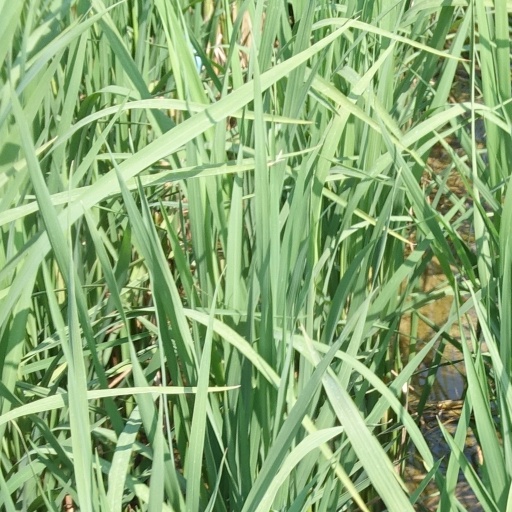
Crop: rice